Answer in natural language. Considering the relative positions, where is black modern high-back chair (highlighted by a red box) with respect to wooden dining table (highlighted by a blue box)? Choose between the following options: left or right
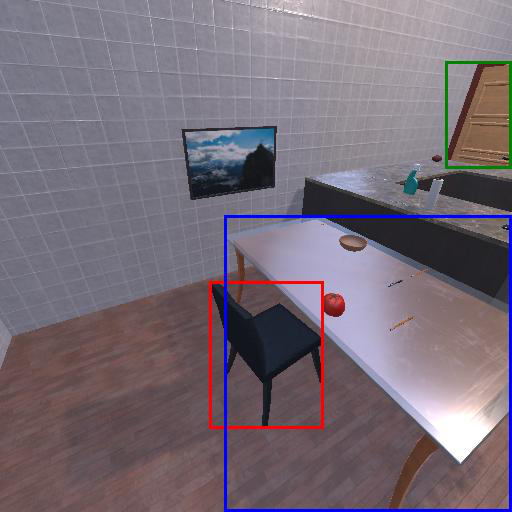
<answer>left</answer>